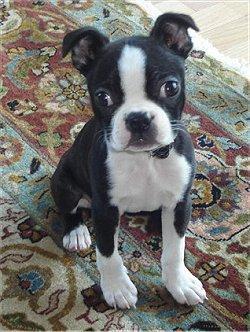
Boston_bull